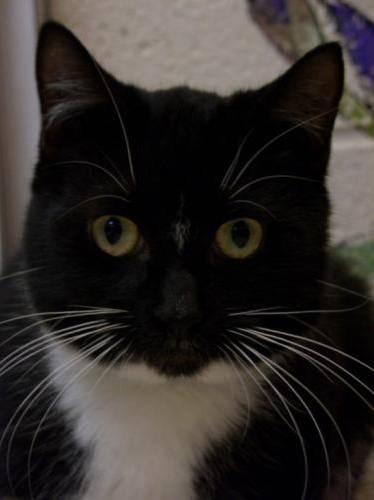
cat